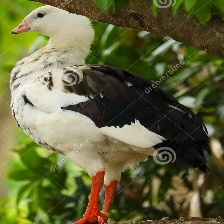
Species: ANDEAN GOOSE
Scientific name: CHLOEPHAGA MELANOPTERA
ImageNet parent category: goose